Veronika Schneider

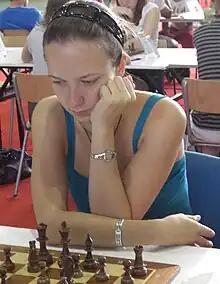

Veronika Schneider (born July 17, 1987, in Budapest, Hungary) is a Hungarian chess woman grandmaster. In 2011, she shared first position with Anna Rudolf and Ticia Gara in the Hungarian Women Chess Championship.